History of San Francisco (Refregier)

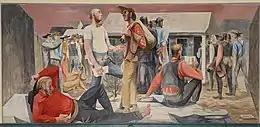
#15 "Pioneers Receiving Mail", derided by Congressman Hubert Scudder in 1953 for showing a "moronic assemblage of people".

Congressman Donald L. Jackson was the next witness to be called. Jackson had replaced Nixon on HUAC after the latter's Senate election, but Jackson claimed he was not officially representing HUAC interests for the subcommittee hearing, despite reading additional details about Refregier's activities both before and after the completion of the murals into the record. Under questioning from Subcommittee Chairman James C. Auchincloss, Jackson admitted he had "seen photographic duplications" but had "not personally seen the murals" before calling them "not truly representative of the history of California", adding "if they were in the Capitol of the United States I would join in protesting them." The HUAC dossiers of Arnautoff and Blanch, the jurors supporting the selection of Refregier, were also read into the record; it was noted that Guston, who had opposed the selection, did not have a HUAC record. Scudder then passed around black-and-white photographs of the murals and provided specific criticism for each one, singling out the depiction of indigenous people ("strong features, muscles, and physique ... [not] a true picture of the aborigines of the West"), Spanish explorers and priests ("big-bellied", "warlike", and "objectionable to people who appreciate ... those who developed California and brought civilization to the west coast"), pioneer settlers ("cadaverous, soulless Americans" and a "moronic assemblage of people"), and gold miners ("depicting the thing which the Communists claim, we are only seeking the golden riches in our mode of life"), among others.